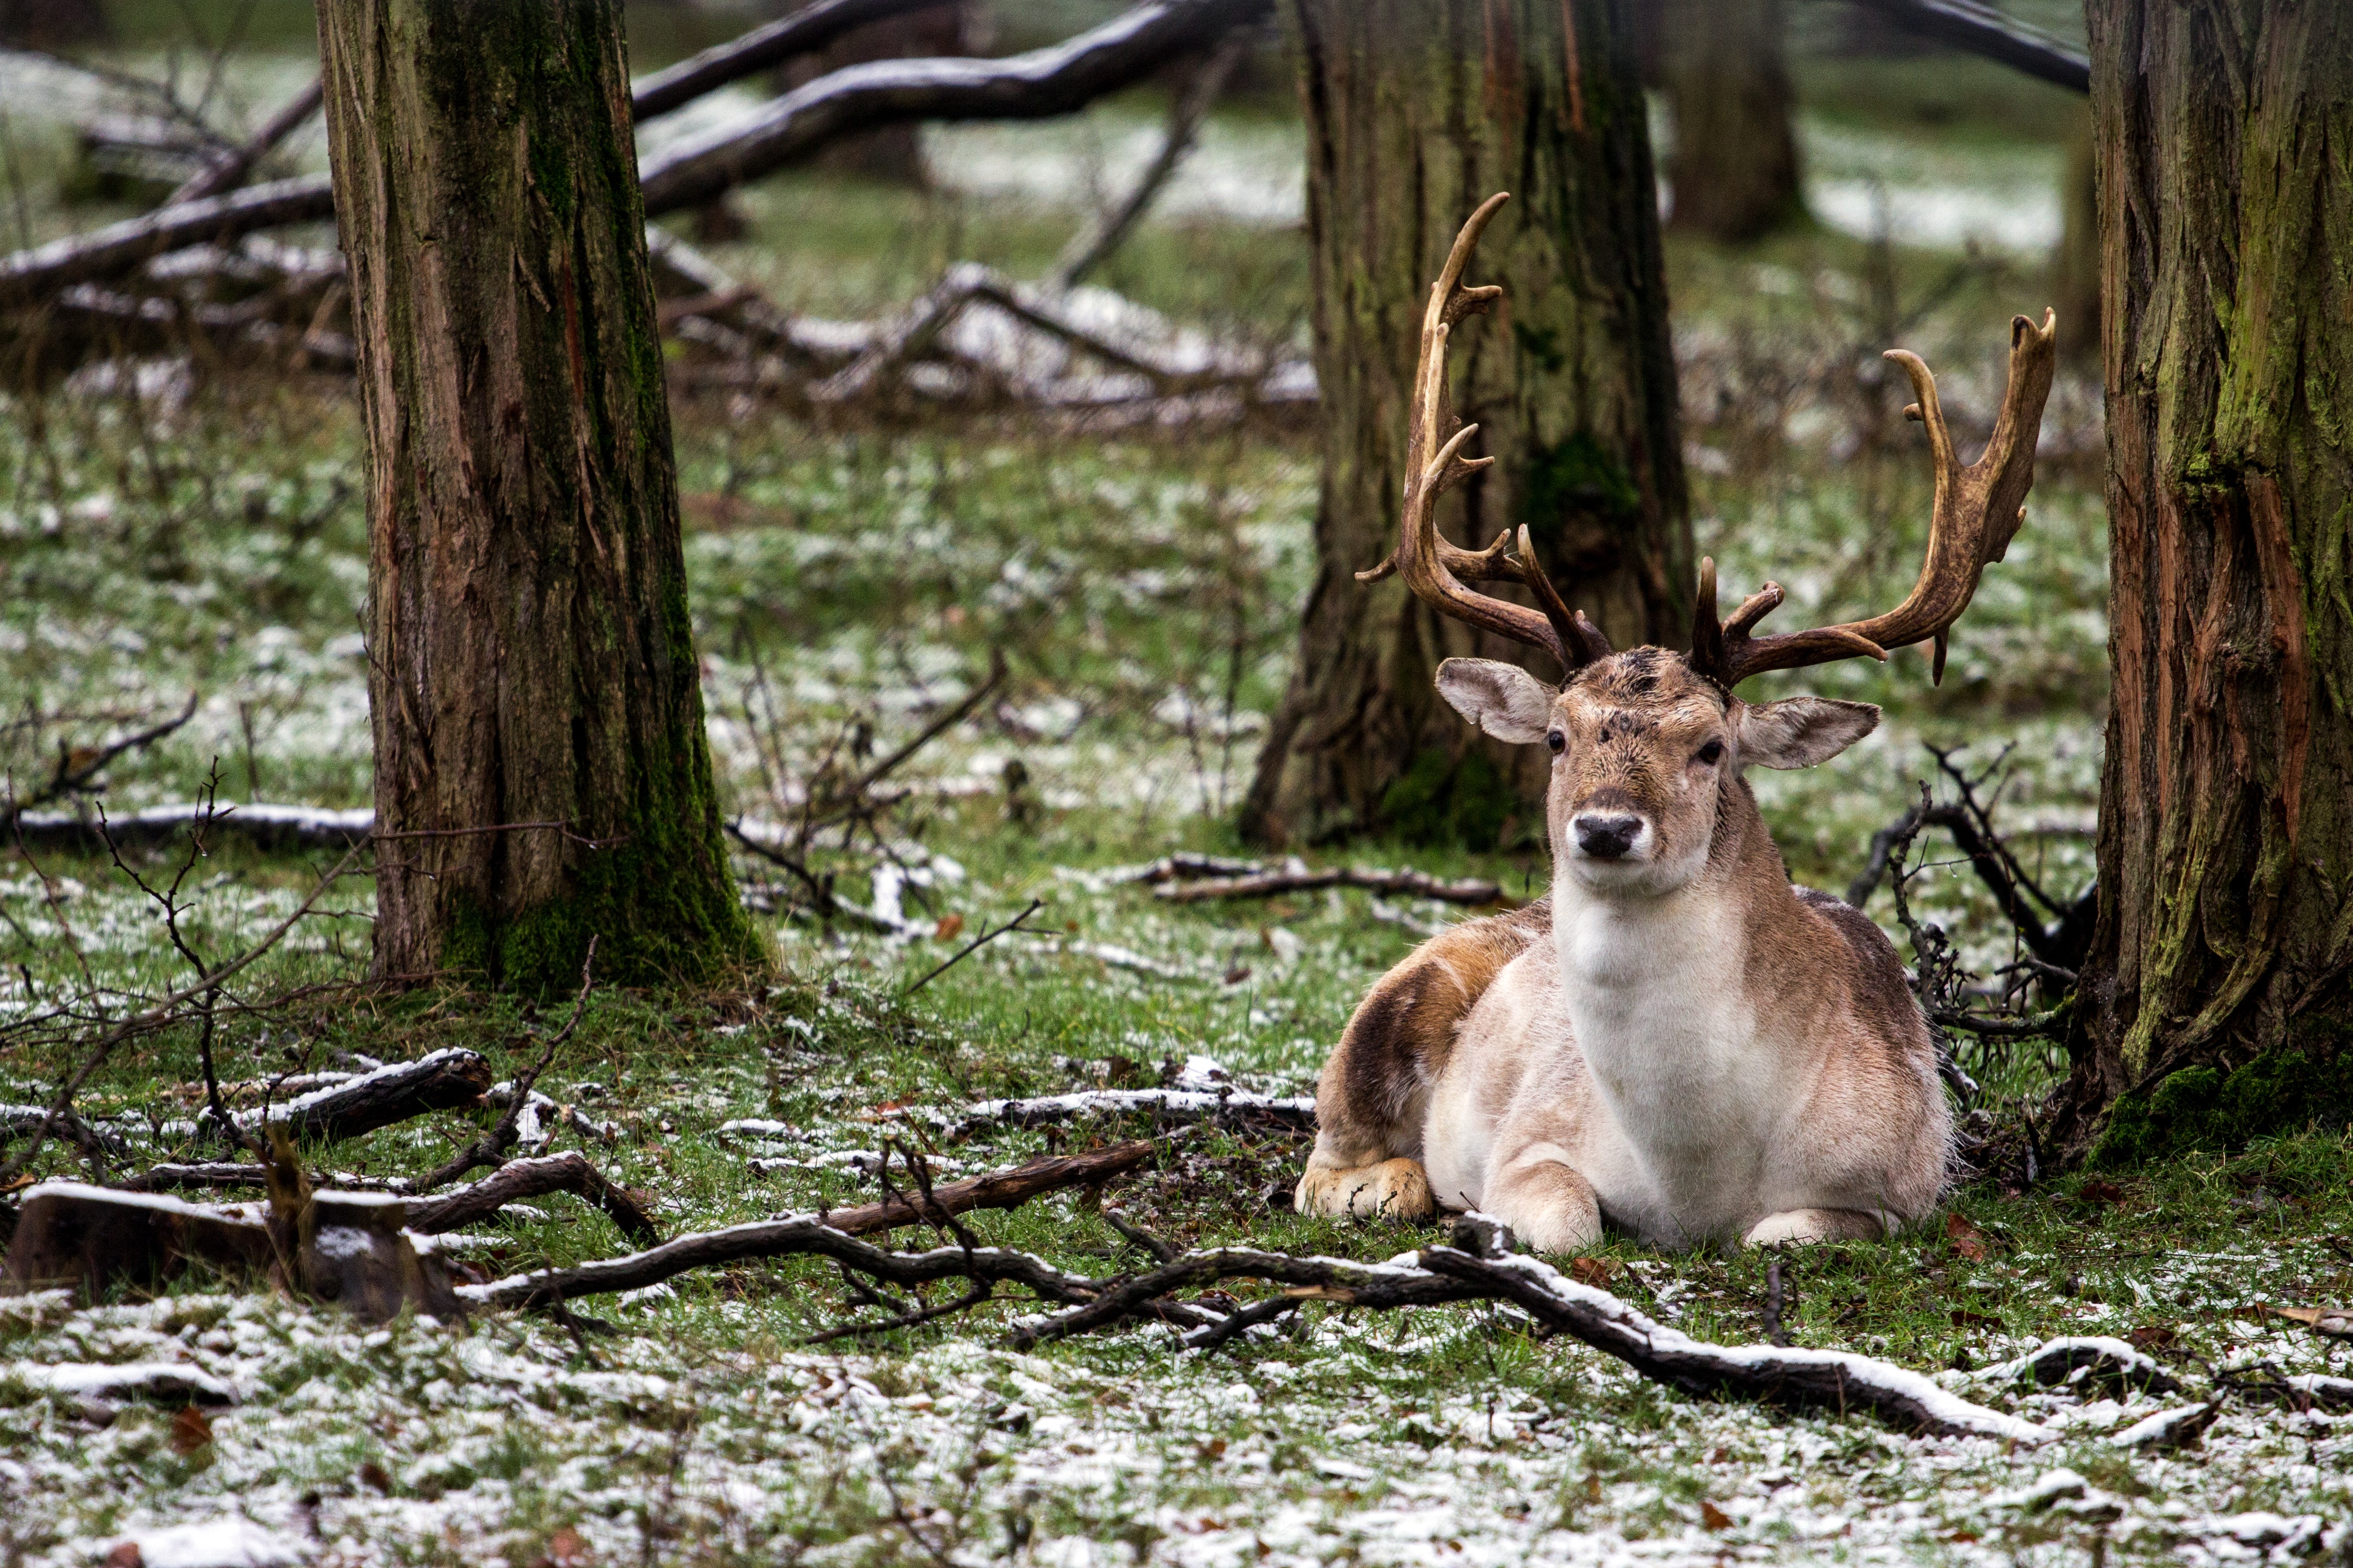
nature, forest, wilderness, wildlife, wild, deer, mammal, fauna, vertebrate, woodland, habitat, fallow deer, white tailed deer